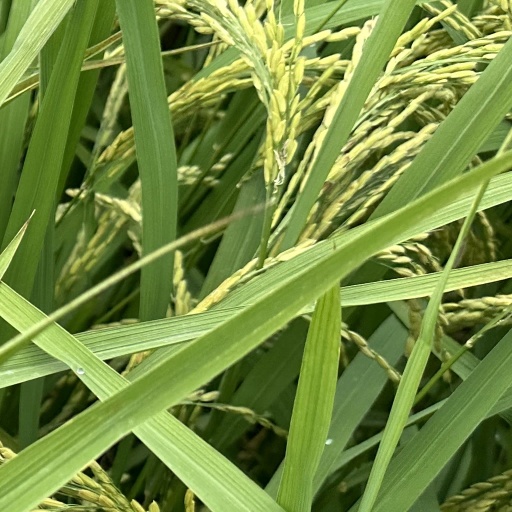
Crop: rice